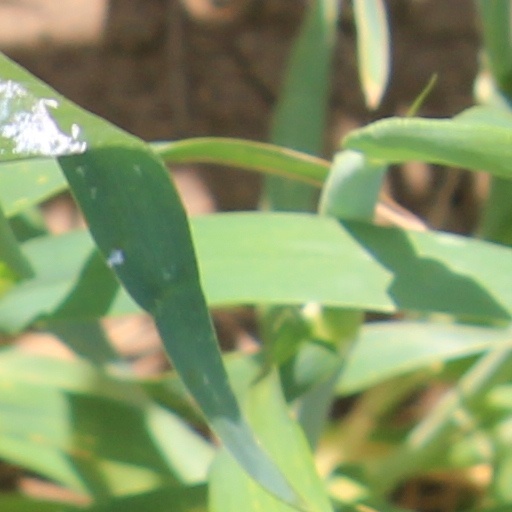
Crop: wheat